Hamlet (1948 film)

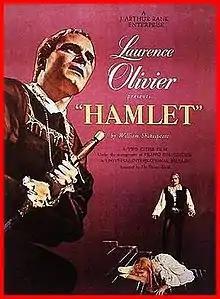
Theatrical release poster

Hamlet is a 1948 British film adaptation of William Shakespeare's play of the same name, adapted, directed by and starring Laurence Olivier. "Hamlet" was Olivier's second film as director and the second of the three Shakespeare films that he directed (the 1936 "As You Like It" had starred Olivier, but had been directed by Paul Czinner). "Hamlet" was the first British film to win the Academy Award for Best Picture. It is the first sound film of the play in English.